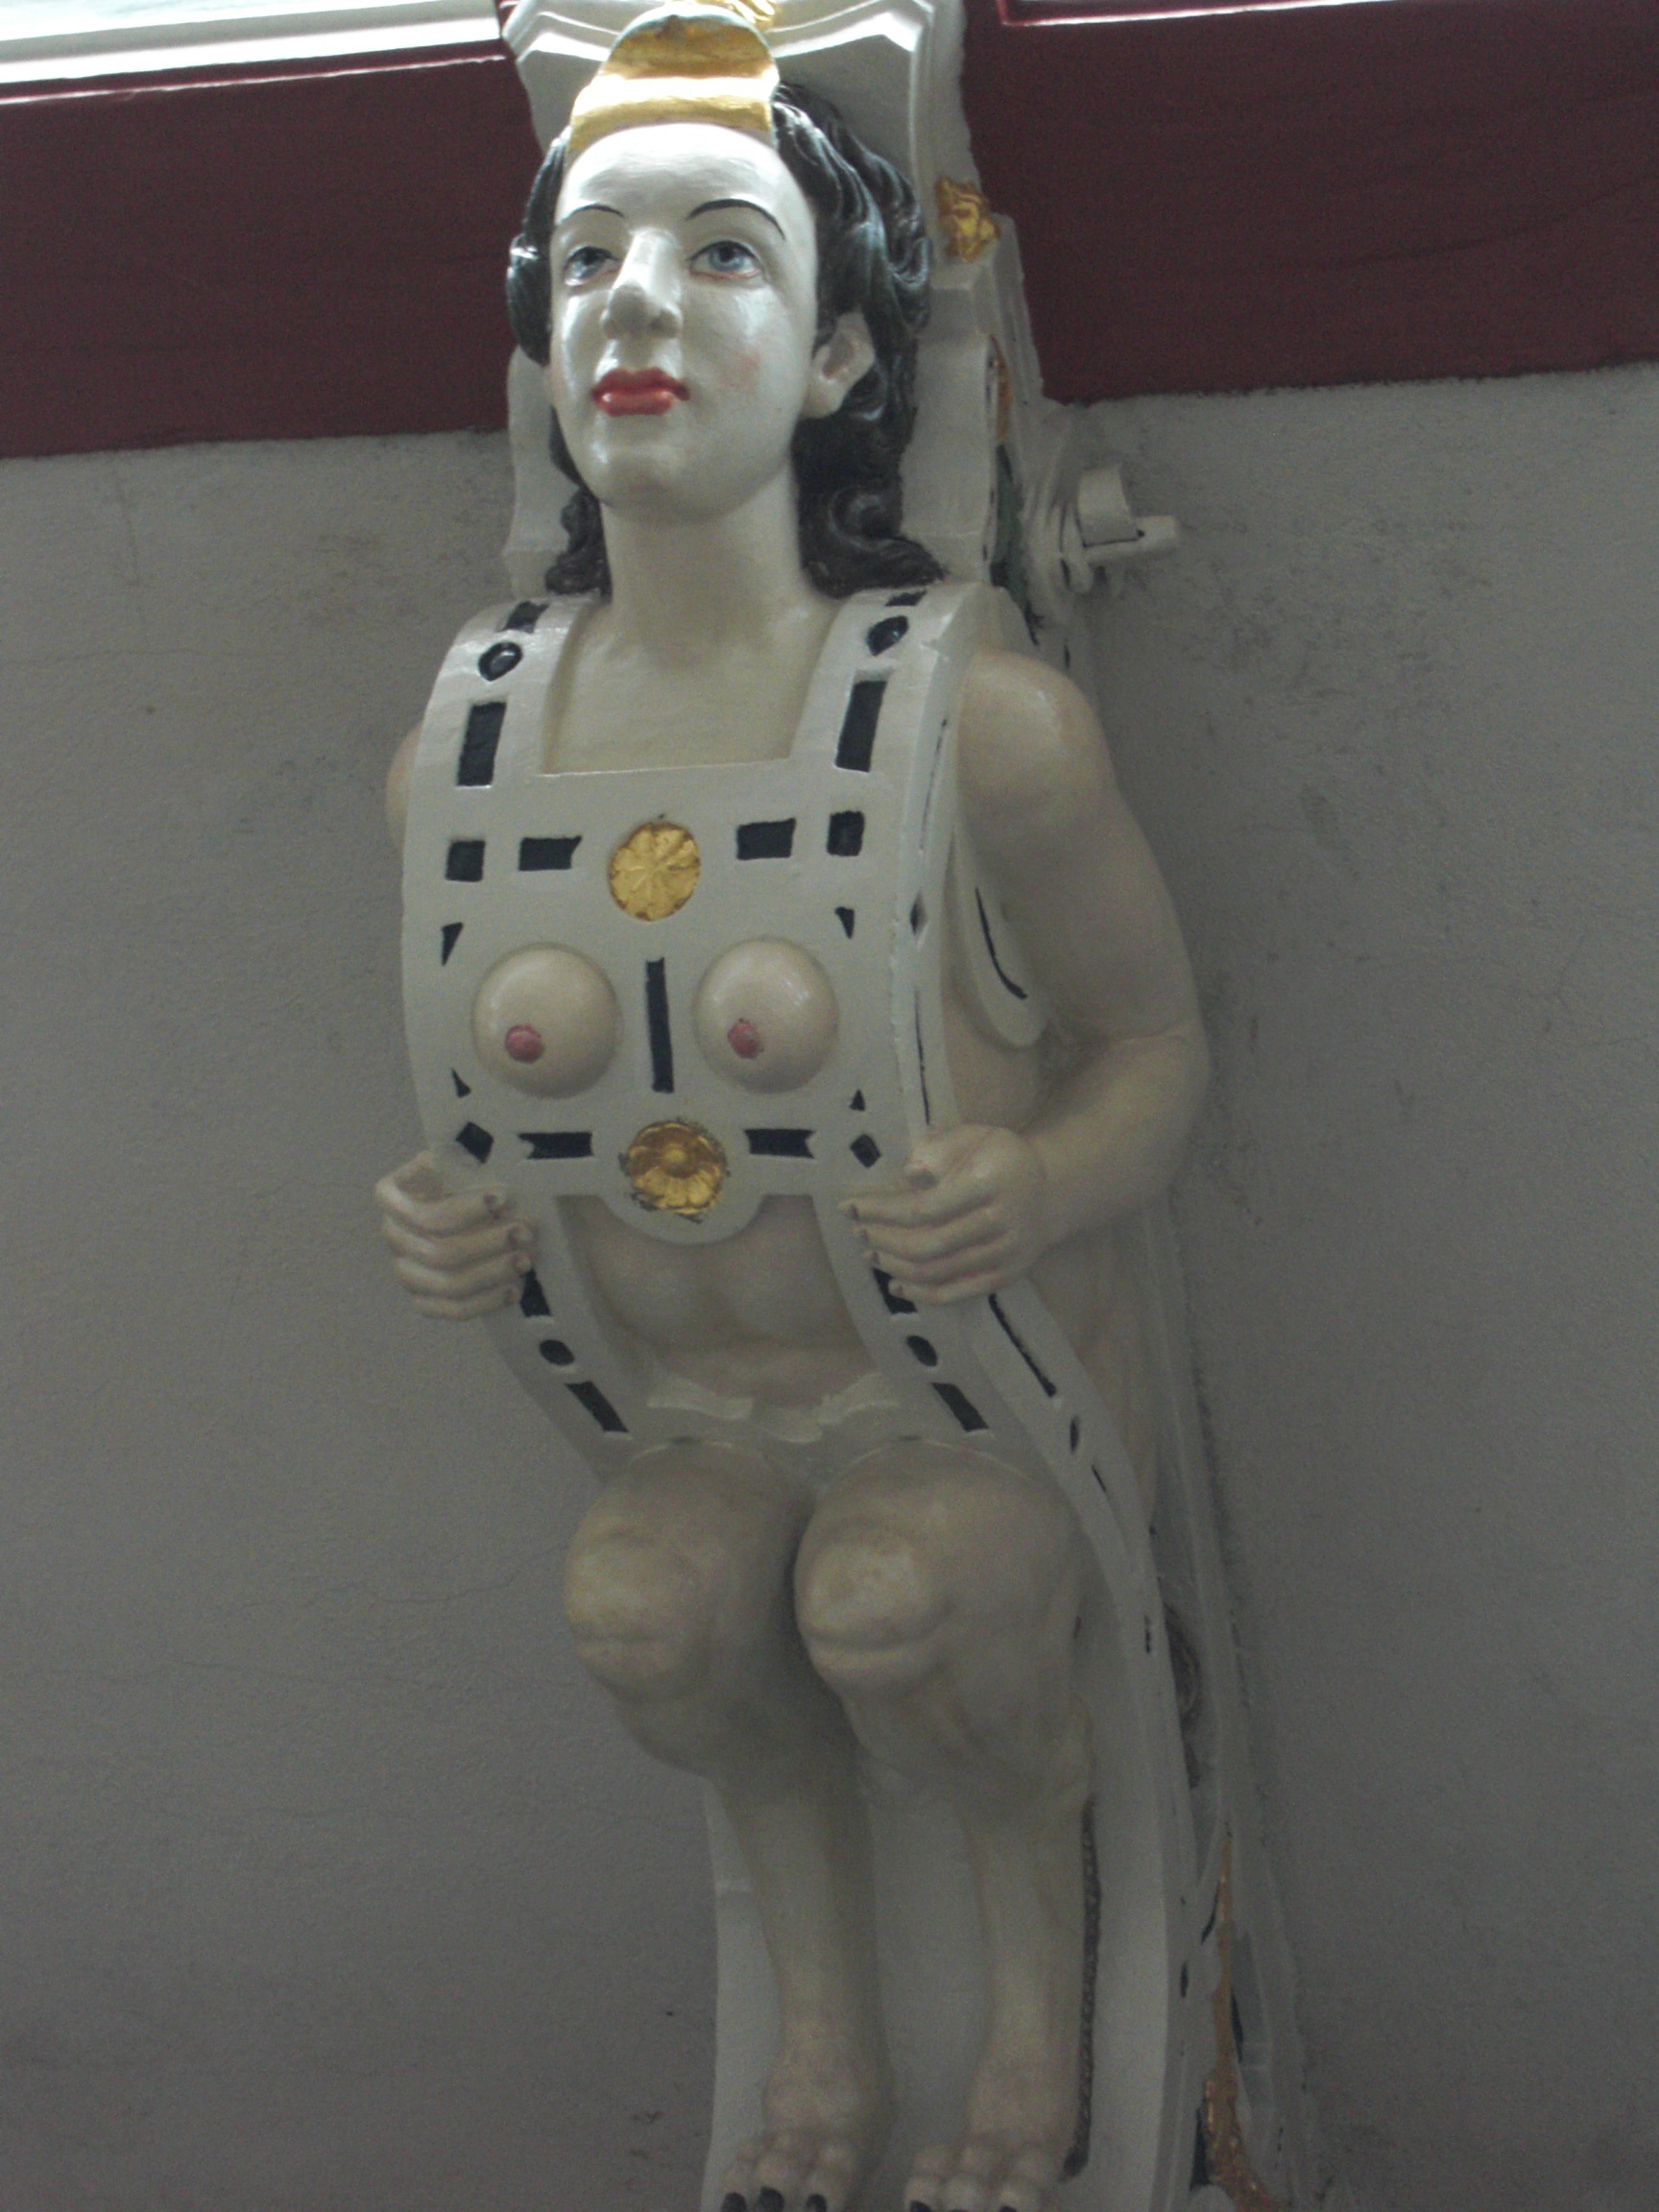
architecture, monument, statue, sculpture, art, figurine, historically, ornaments, town hall, lubeck